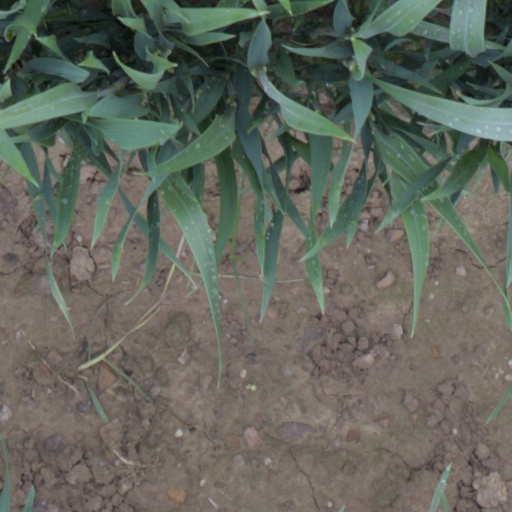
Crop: wheat